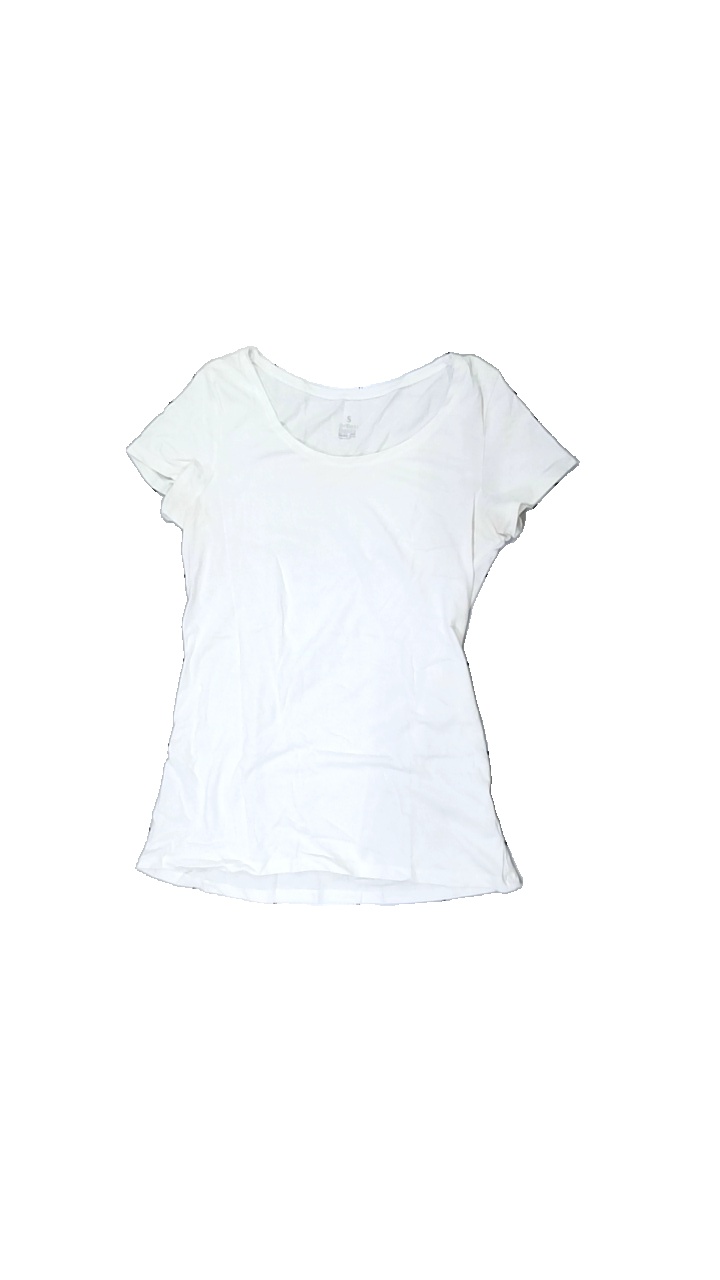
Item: T-shirt (Ladies)
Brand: Kappahl
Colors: White
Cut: Regular, C-collar
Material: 100% cotton
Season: All
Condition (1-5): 3
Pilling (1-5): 4
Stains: Minor
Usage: Export
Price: <50